Verner W. Clapp

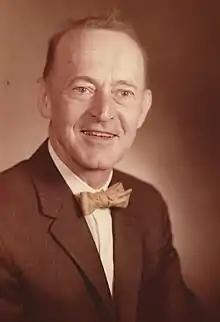
Verner W. Clapp, c. 1960s (personal portrait)

Among projects and priorities, Clapp assisted in the launch of the Library's National Union Catalog of Manuscript Collections, promoted "microforms as a means of preservation and medium for storage", investigated copyright law and library deposit requirements, including to explore possibilities of cataloging-in-source. Clapp additionally reoriented Library acquisition policies, advanced interlibrary cooperation, especially regarding microfilm, and addressed issues of space and stack maintenance. Most importantly, Clapp promoted the idea that "all library service is local library service – it is where the reader is, and 999 parts out of 1000 of him is in his home, his office, his lab, his school or his library. National library development as we are finding out... is the sum of local library development."